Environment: lab
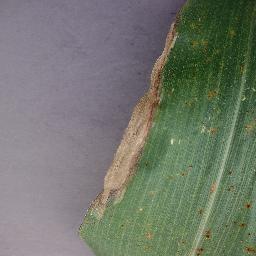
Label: northern_corn_leaf_blight